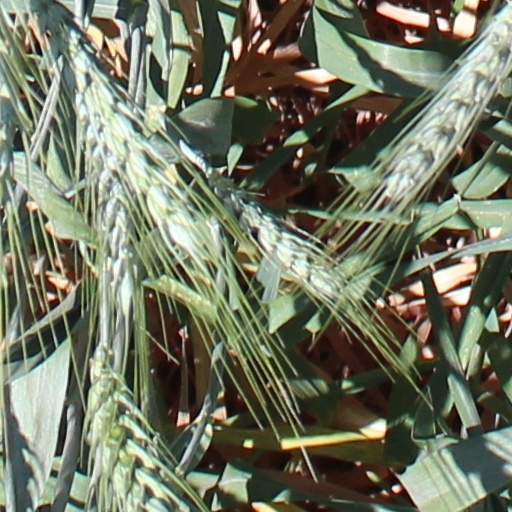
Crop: wheat